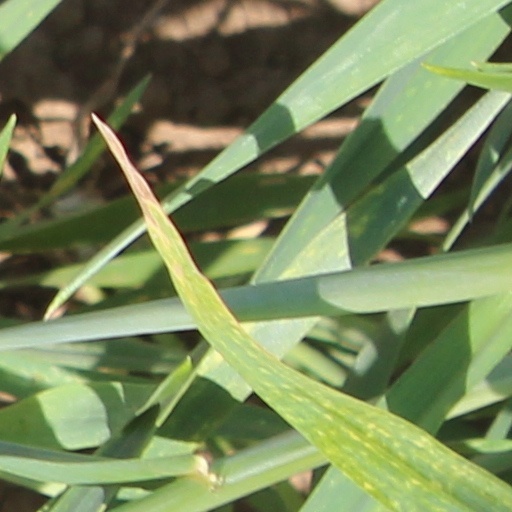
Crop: wheat